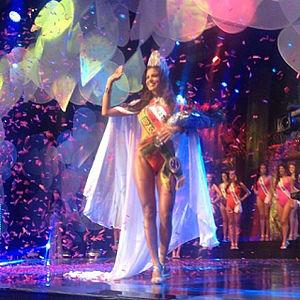
Miss Brésil est un concours de beauté féminine, destiné aux jeunes femmes habitantes et de nationalité brésilienne. La lauréate représente le pays au concours de Miss Univers et sa dauphine au concours de Miss International.